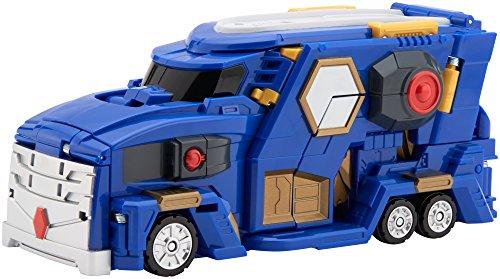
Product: Mecard Mega Torrix Figure
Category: Toys & Games | Play Vehicles | Toy Vehicles
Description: ​Now with Mega Torrix, kids can play out Mecard action in head-to-head competition.
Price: $7.74
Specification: ProductDimensions:3.9x6x9inches|ItemWeight:1.6pounds|ShippingWeight:1.6pounds(Viewshippingratesandpolicies)|ASIN:B07BQCQ4T3|Itemmodelnumber:GFK47|Manufacturerrecommendedage:6-10years